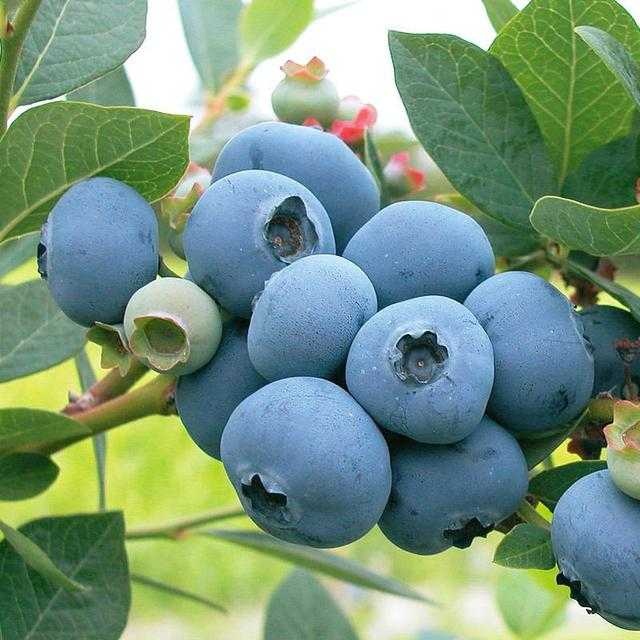
Label: Blueberry